Namık İsmail

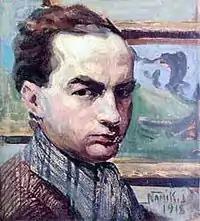
Self-portrait (1918)

Namık İsmail (1890 in Samsun – August 30, 1935 in Istanbul) was a Turkish Impressionist painter and art educator, who received his training in France.